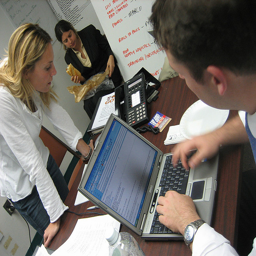
A man working on his laptop while a woman reads something on his desk and another eats in the background.
Some people in a business meeting talking and someone working on a laptop.
Two women and a man at a laptop are in a business meeting at lunch time.
A businessman works on a laptop while a colleague watches.
A man typing on a laptop near some women in an office.